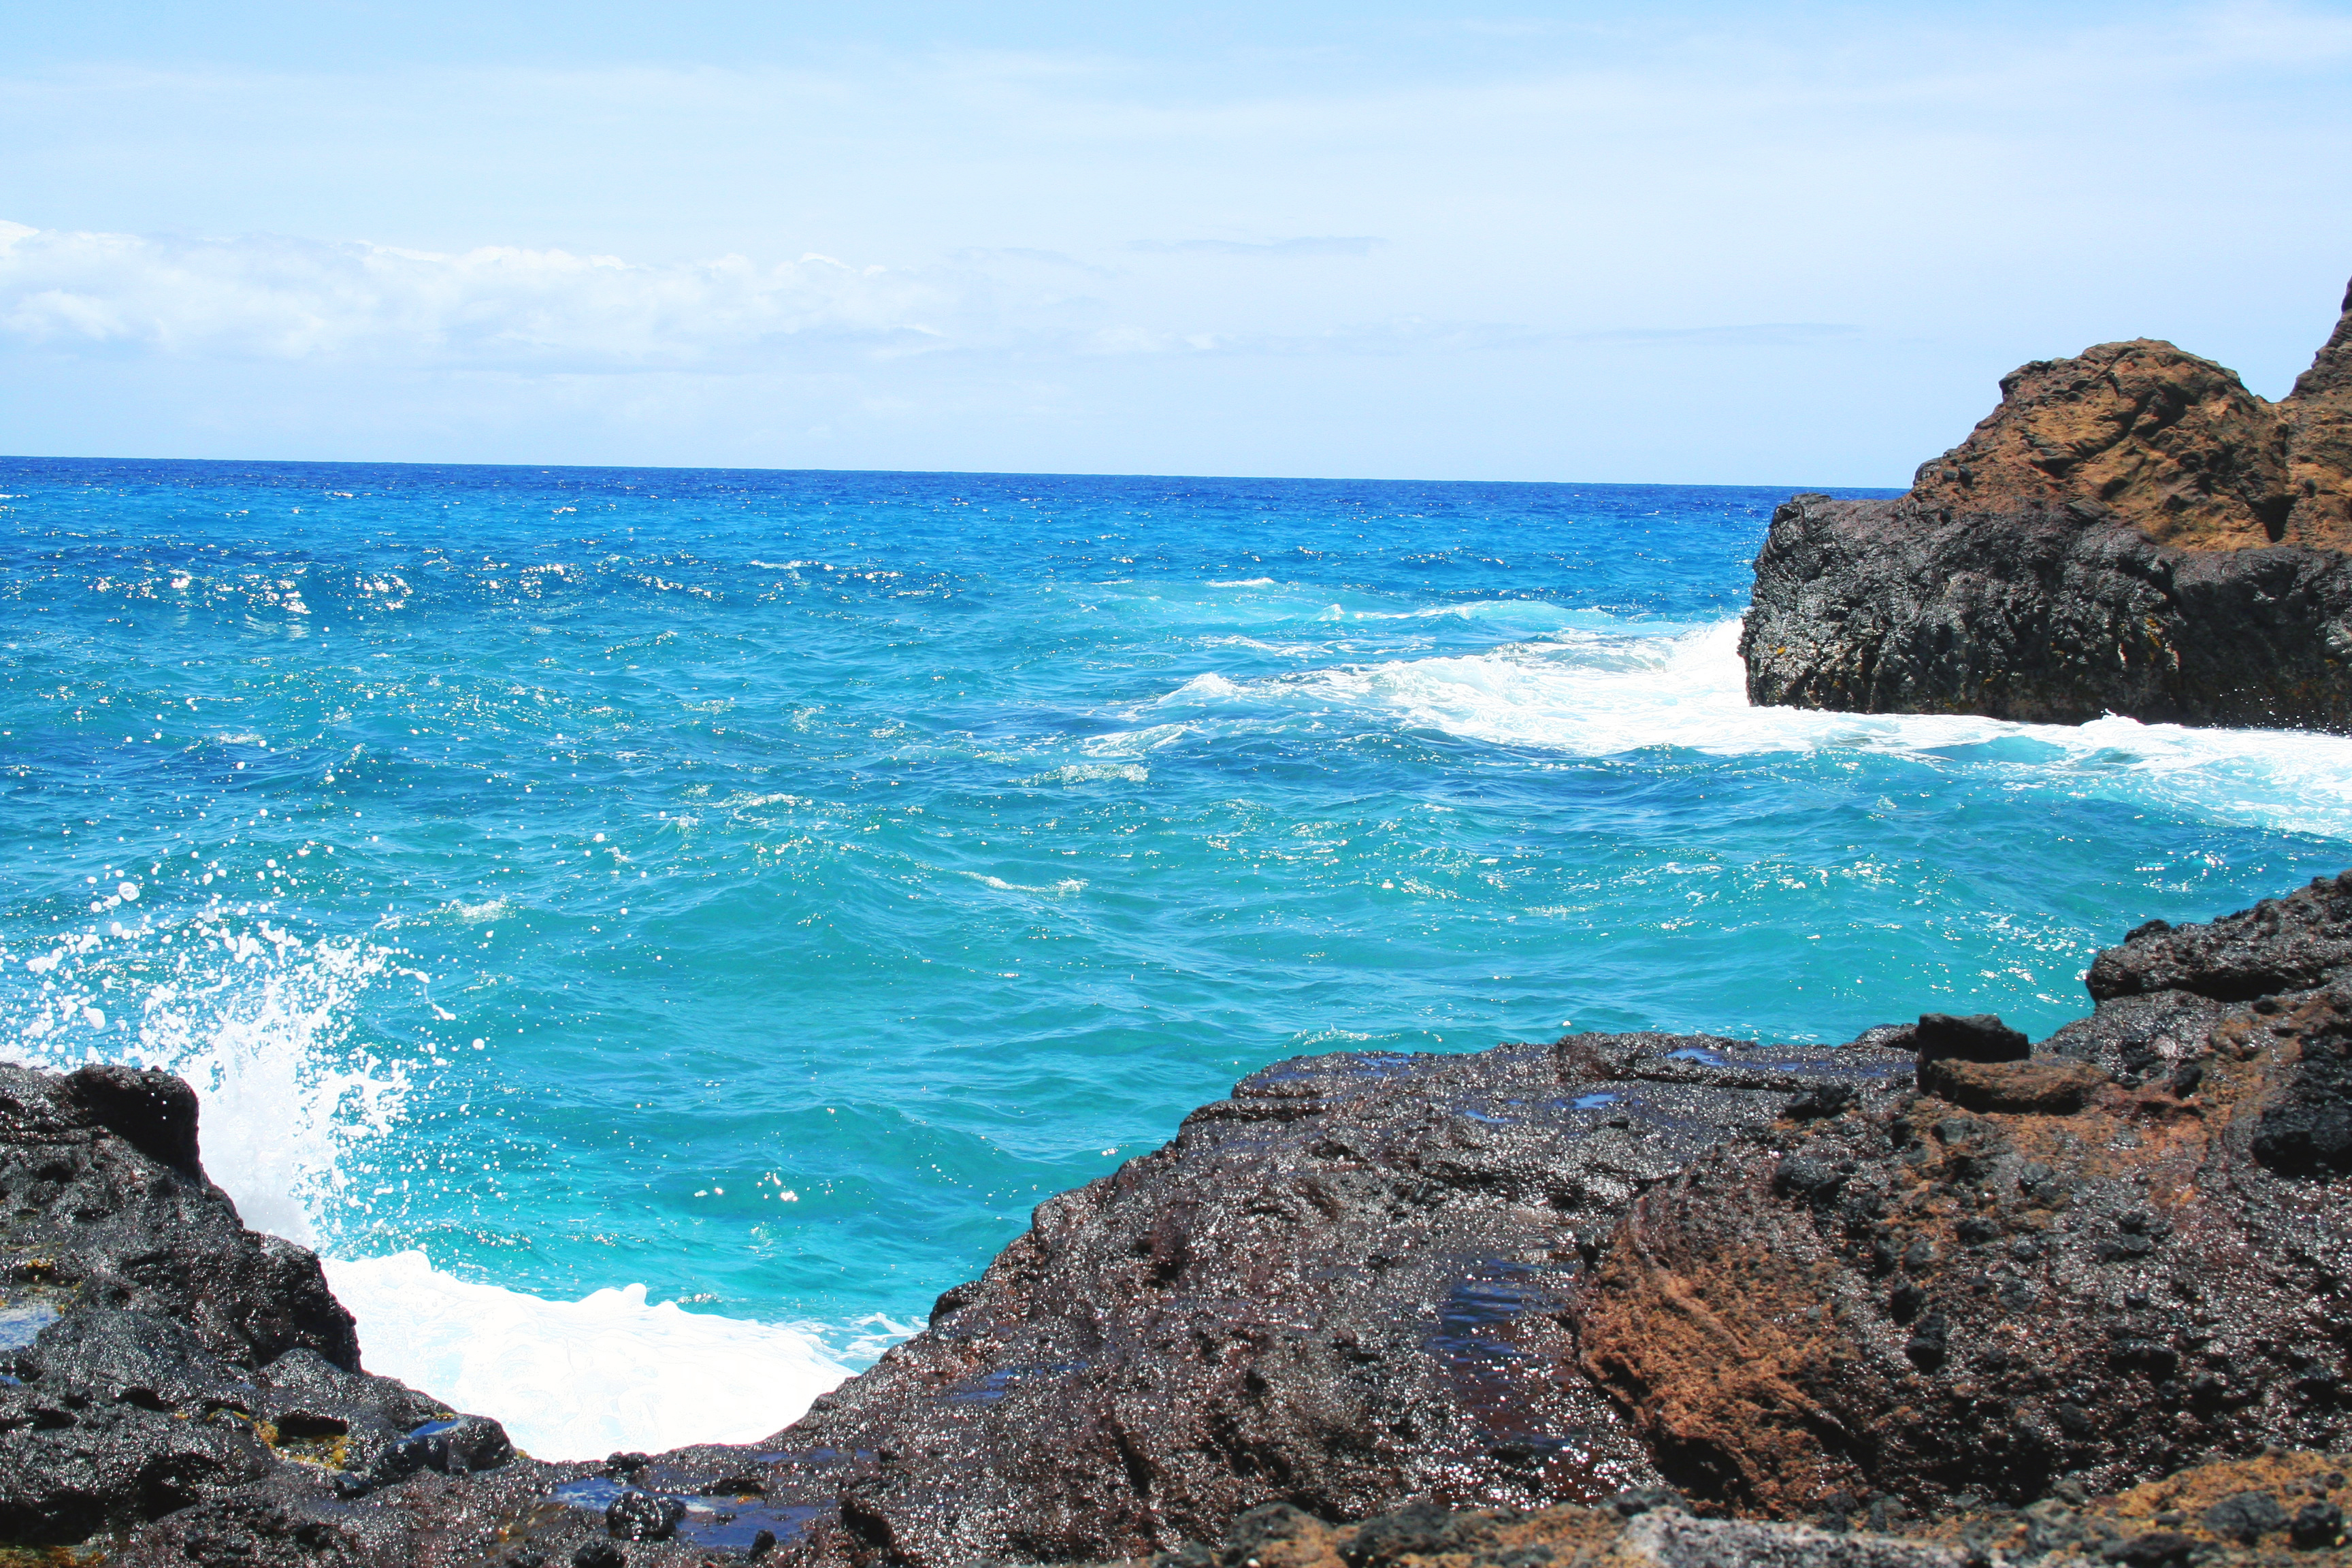
water, cloud, sky, blue, azure, natural landscape, coastal and oceanic landforms, terrain, tree, horizon, wind wave, formation, headland, bedrock, landscape, wind, wood, island, klippe, wave, outcrop, tropics, cape, ocean, coast, rock, cove, beach, cumulus, sound, peninsula, bay, promontory, cliff, skerry, inlet, tide, caribbean, islet, Raised beach, sea